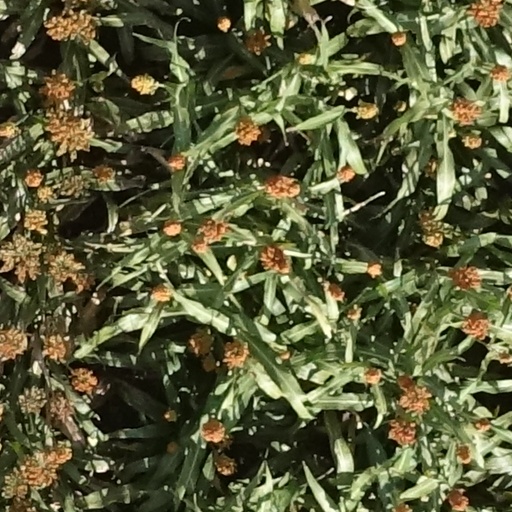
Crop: sorghum